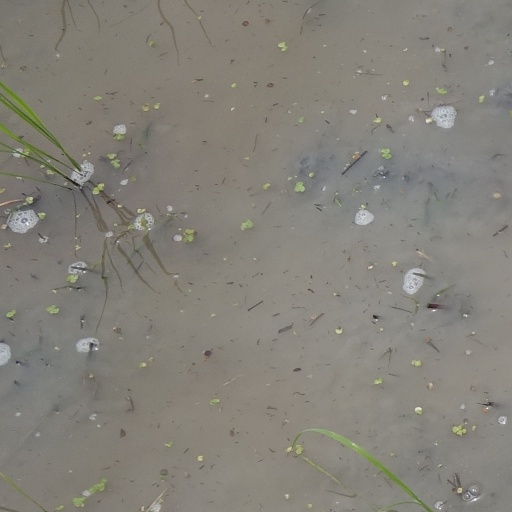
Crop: rice